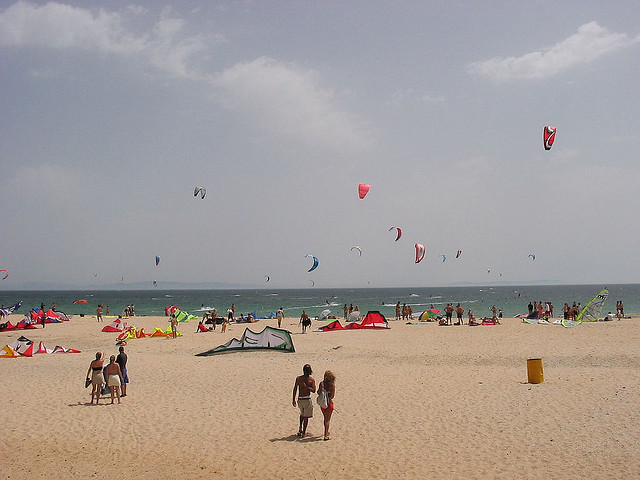
user: Given an image and a question. Answer the question in a short answer. Question: During what season would people be found here? Short Answer:
assistant: summer